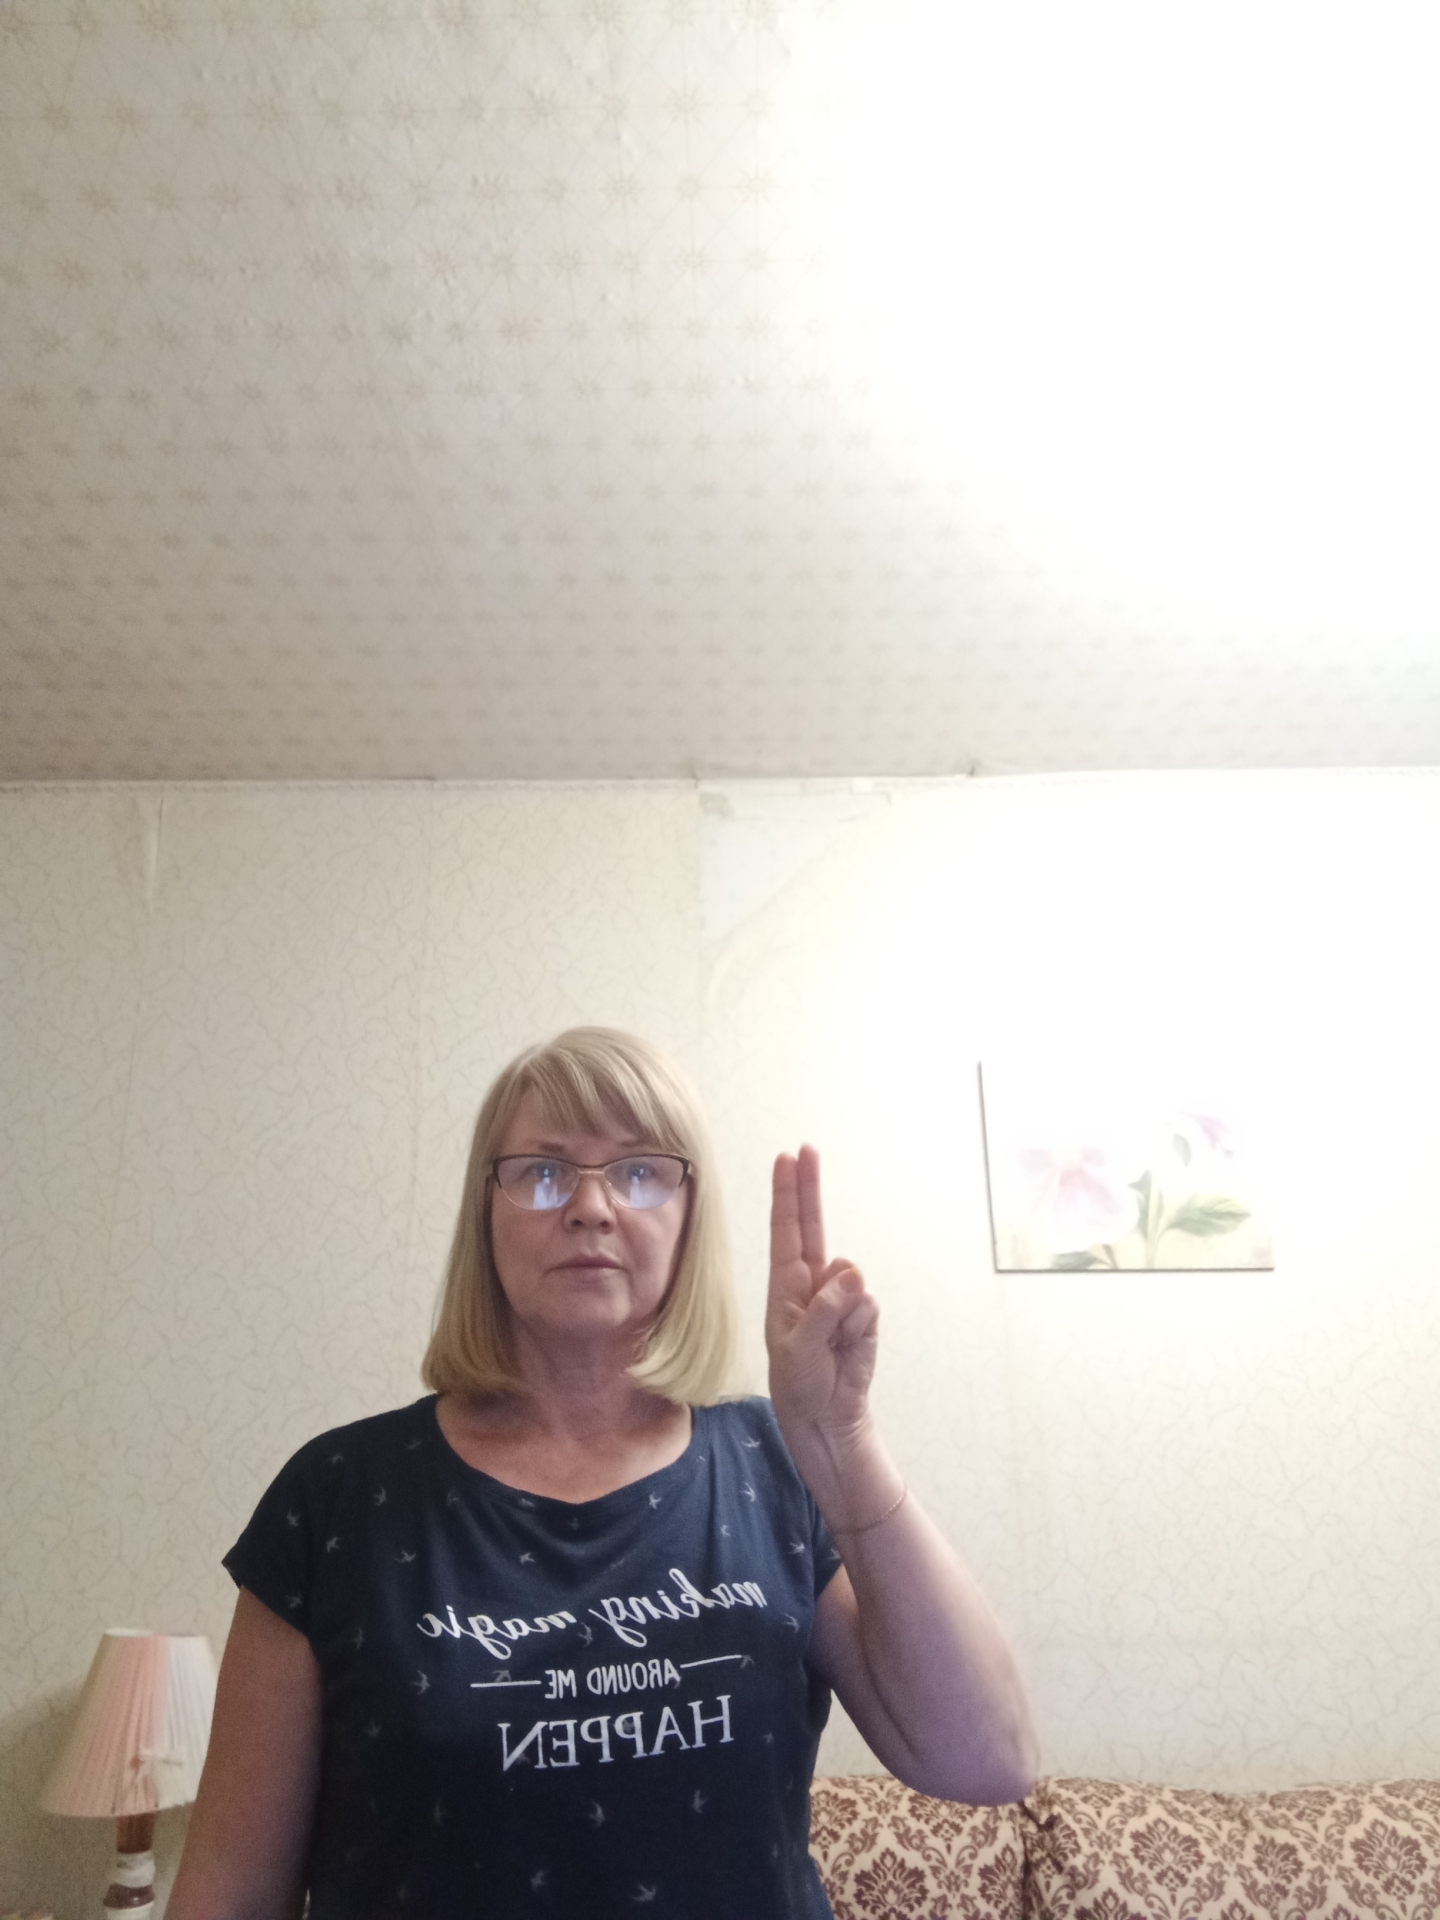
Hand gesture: two_up